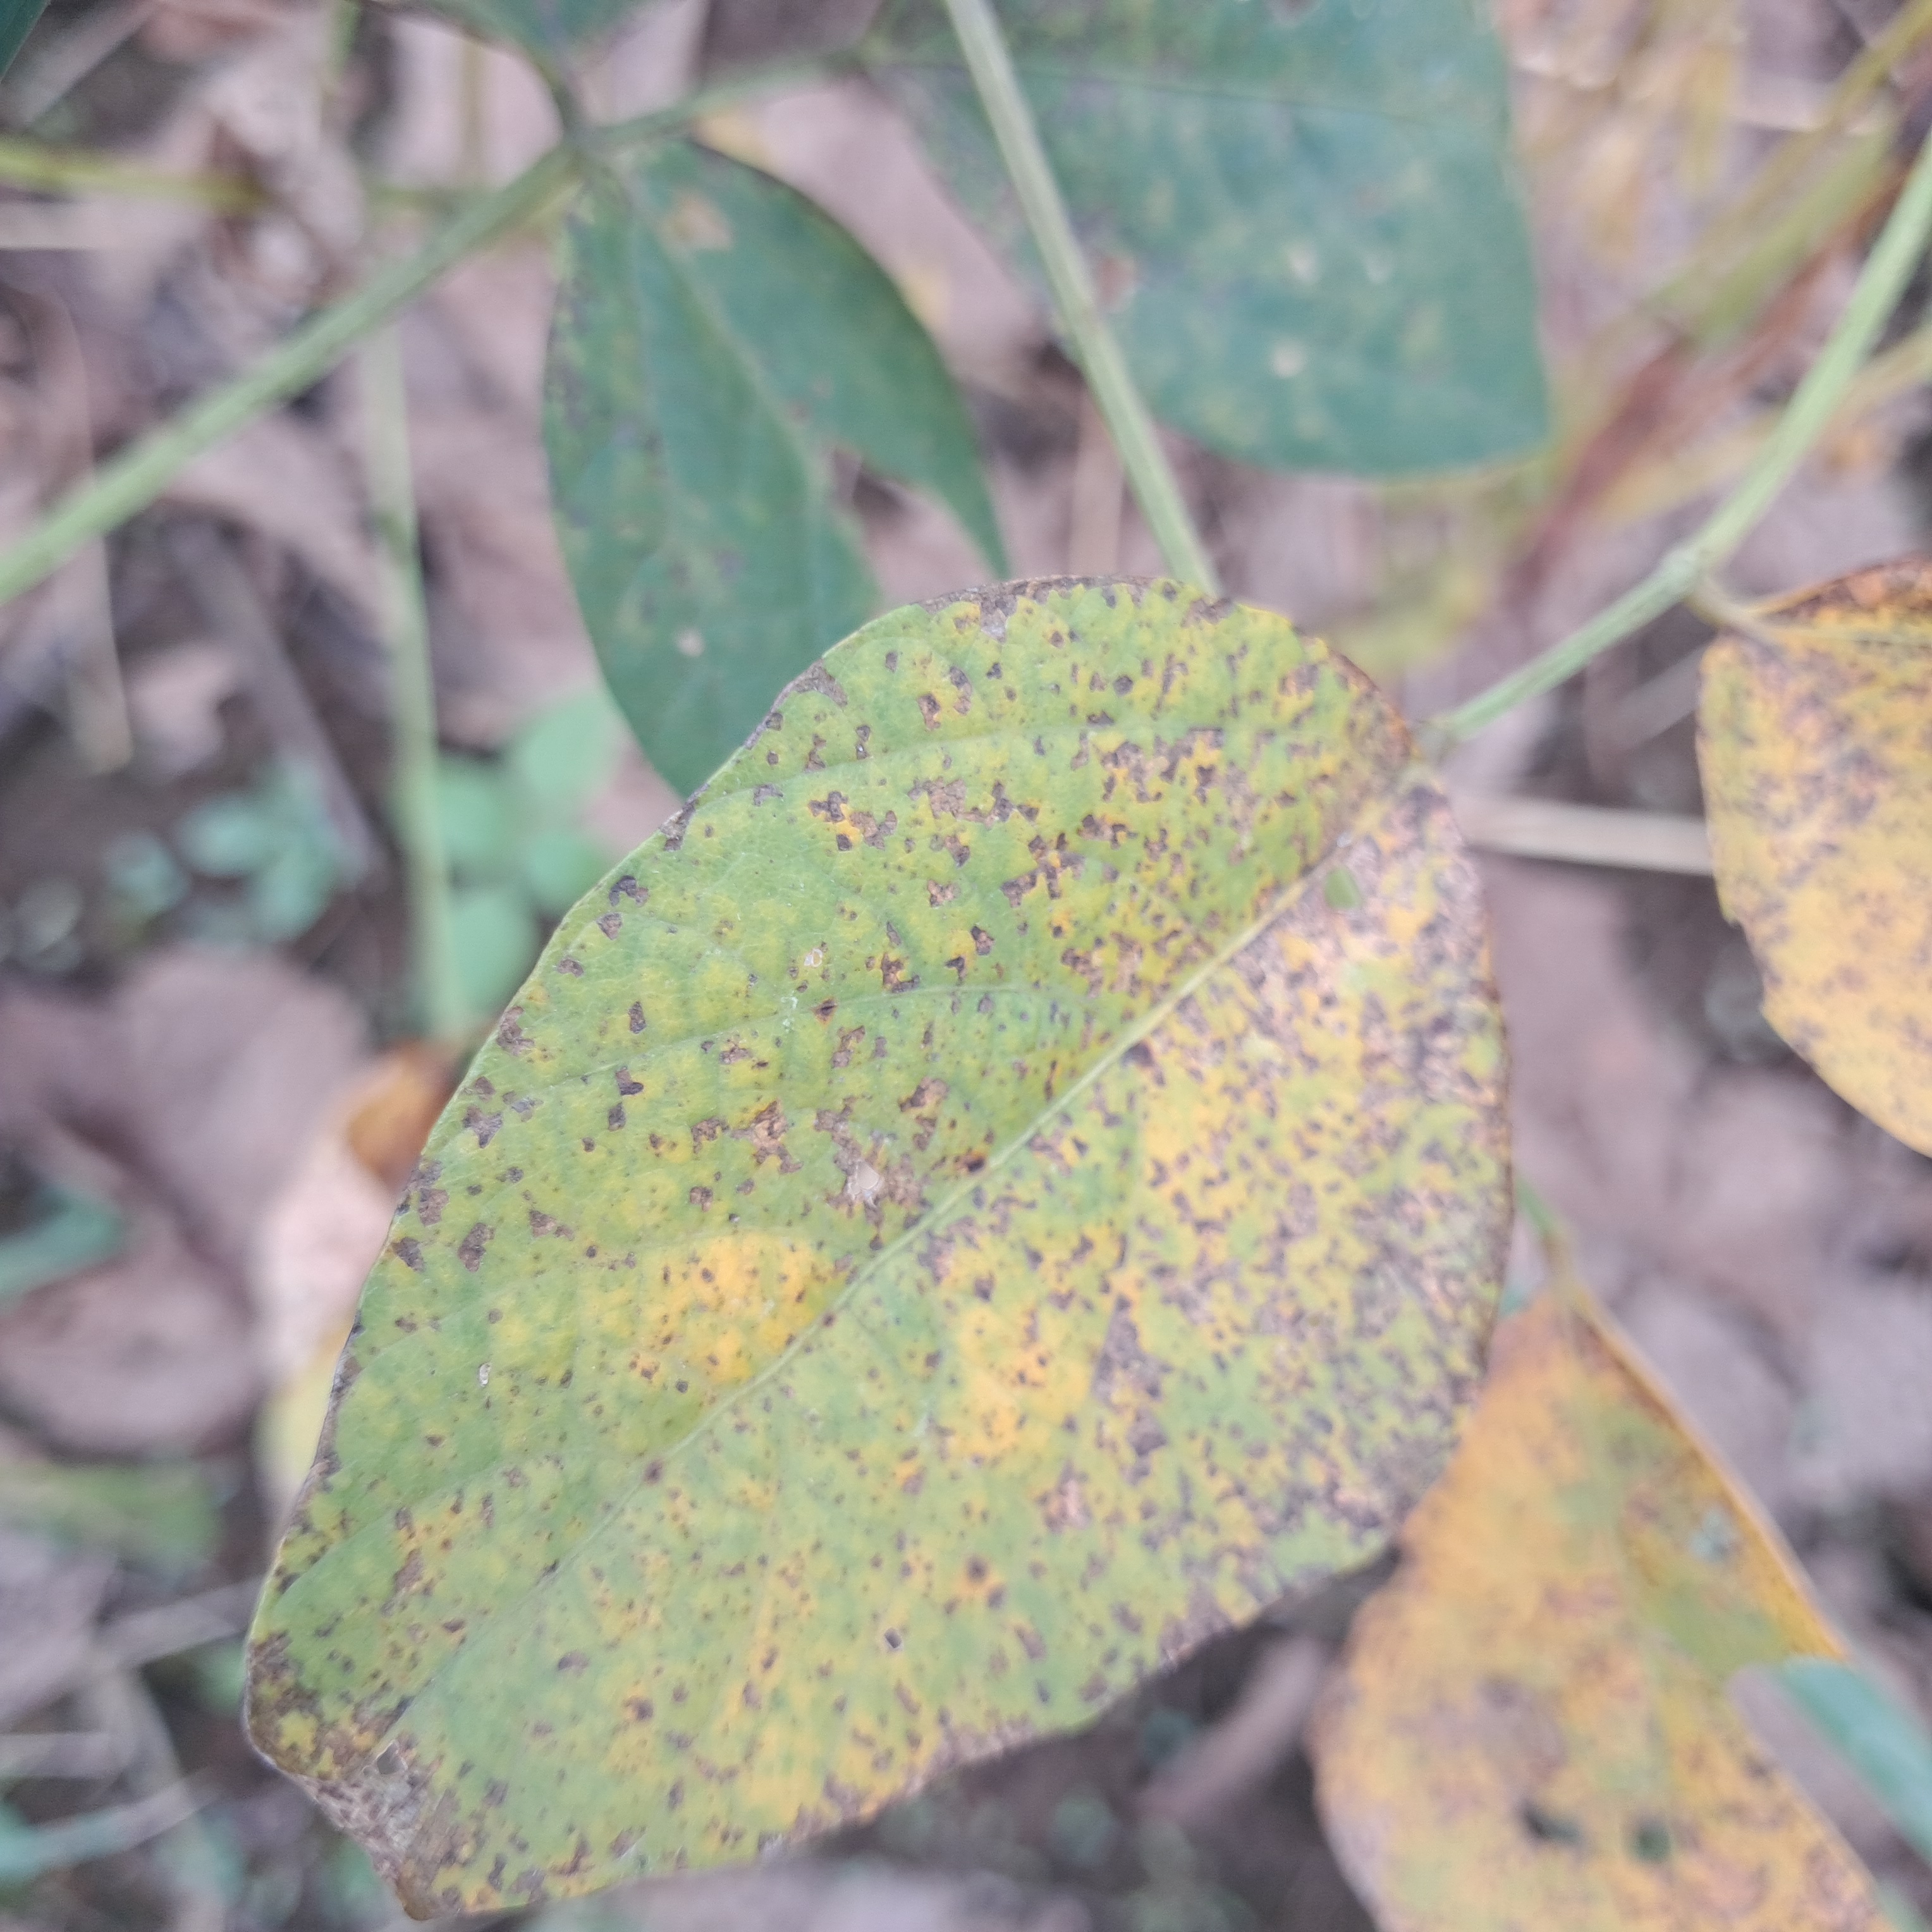
Label: Rust